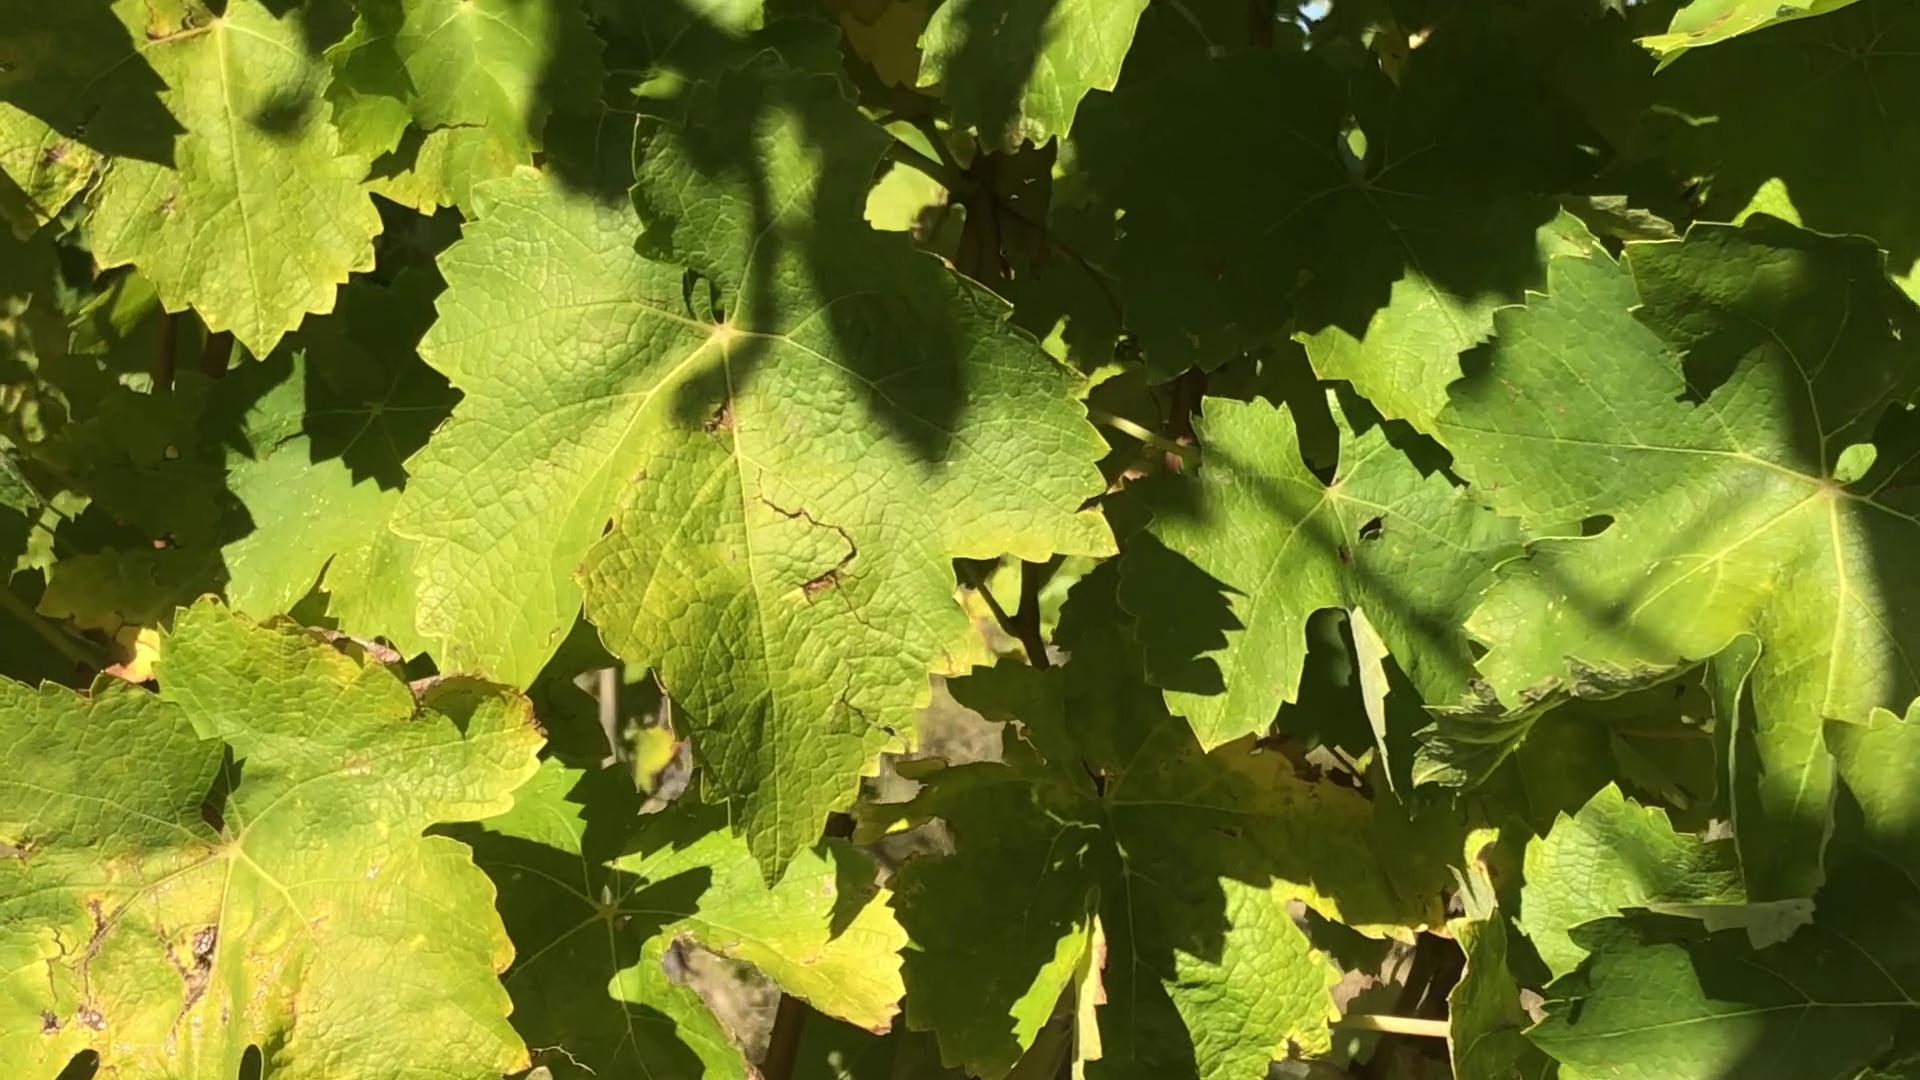
Label: healthy